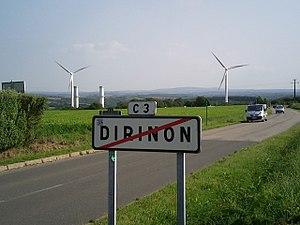
Dirinon [diʁinɔ̃] est une commune du département du Finistère, dans la région Bretagne, en France.